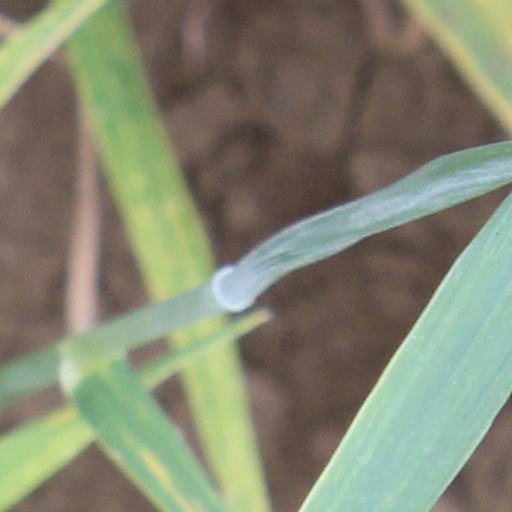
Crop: wheat